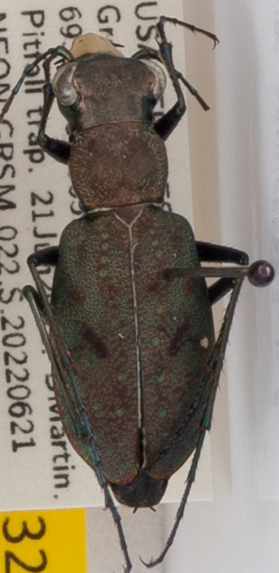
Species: Cylindera unipunctata
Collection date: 2022-06-21
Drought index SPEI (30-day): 0.168
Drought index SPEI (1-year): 0.668
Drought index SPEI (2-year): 1.13